Massimo Bonetti

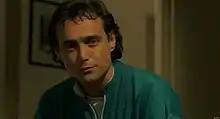
Massimo Bonetti in 1987

Born in Rome, Bonetti after several years as character actor debuted in a leading role in 1981, in Aurelio Chiesa's "Bim Bum Bam". Then, he obtained roles of weight for notable directors such as Paolo and Vittorio Taviani, Pupi Avati and Massimo Troisi. He is also very active in Italian television, in which he is probably best known for the main role in the crime TV-series "La squadra", that he starred for eight seasons between 1999 and 2007.